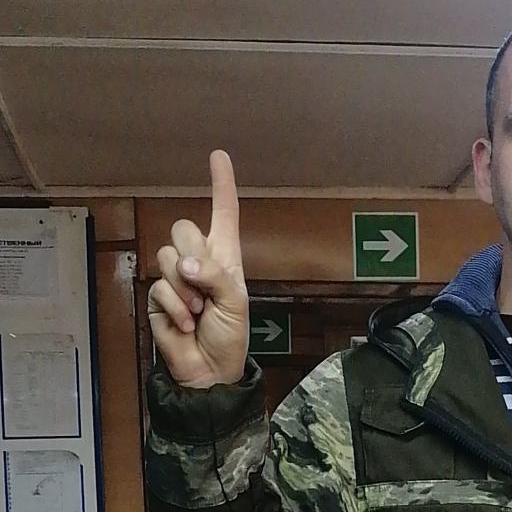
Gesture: one